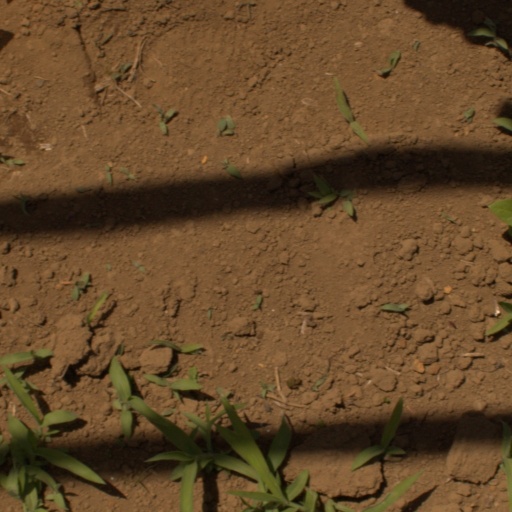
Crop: Jerusalem artichoke